Hamiltonian economic program

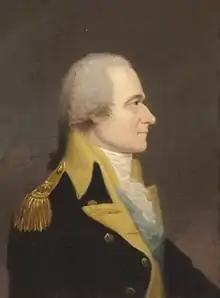
"Alexander Hamilton", a portrait by William J. Weaver now housed in the U.S. Department of State

In United States history, the Hamiltonian economic program was the set of measures that were proposed by American Founding Father and first Secretary of the Treasury Alexander Hamilton in four notable reports and implemented by Congress during George Washington's first term. They outlined a coherent program of national mercantilism government-assisted economic development.